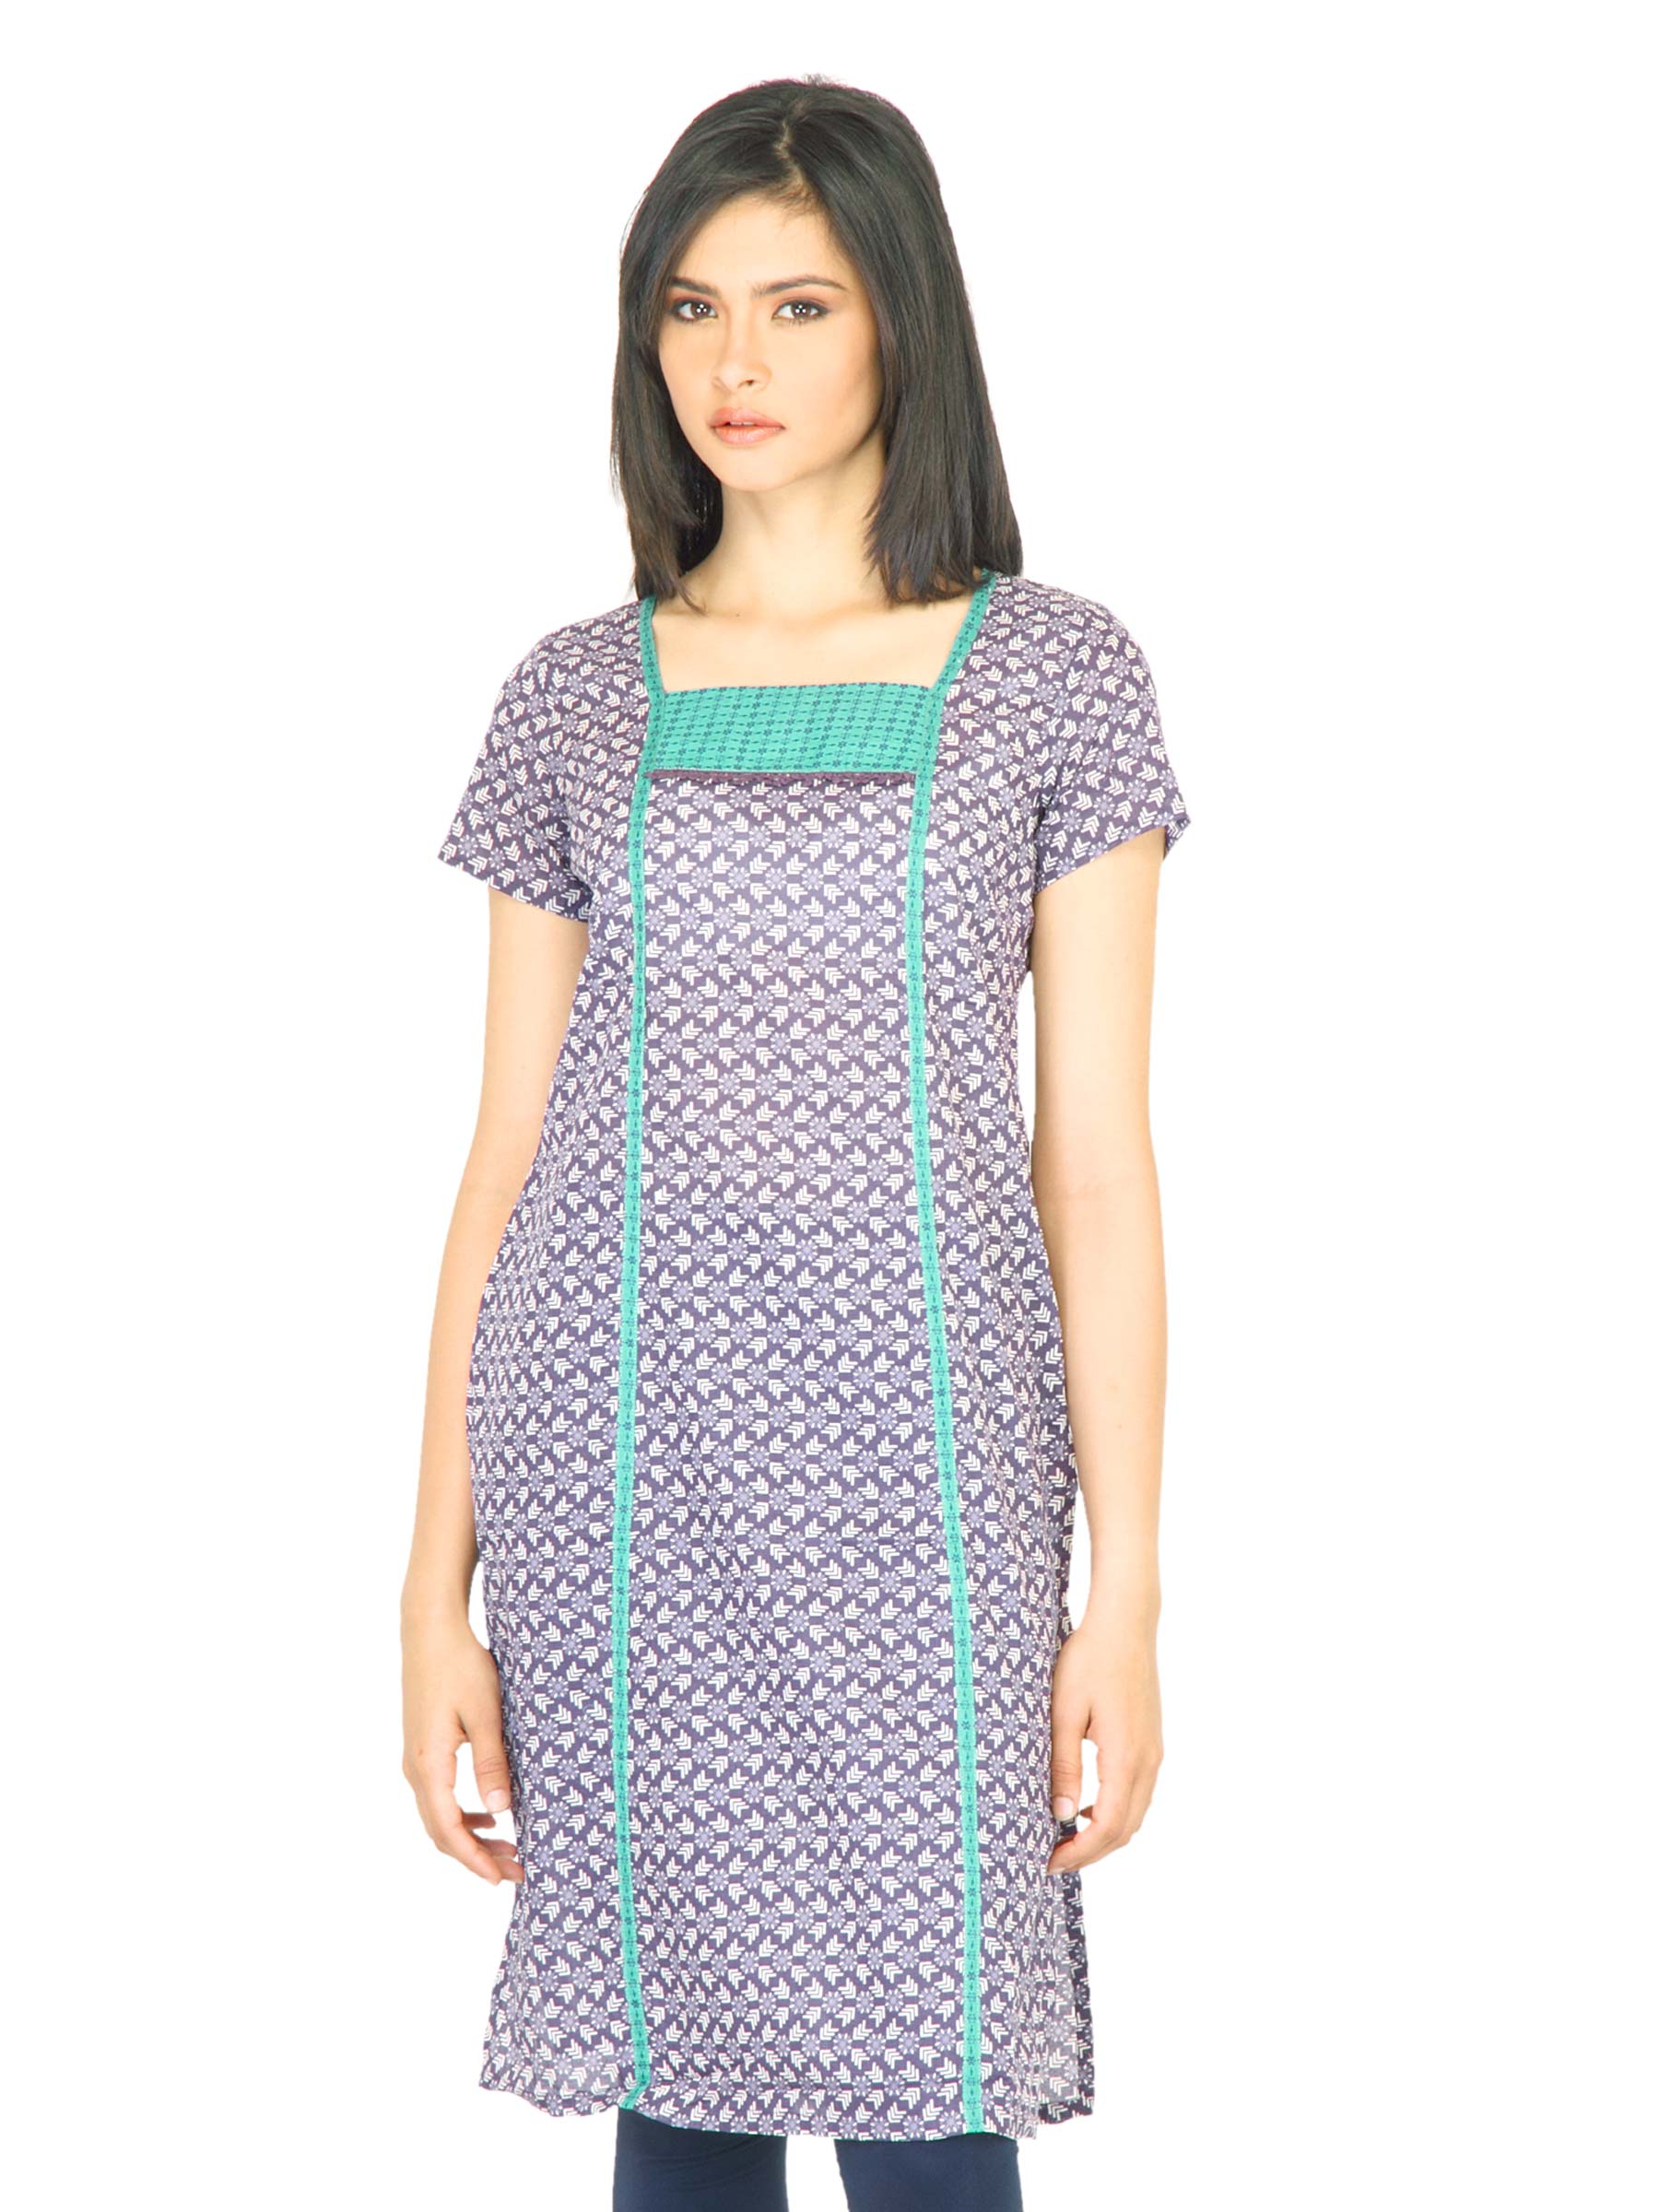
W Women Small Flower Pattern Purple Kurta
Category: Apparel / Topwear / Kurtas
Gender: Women
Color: Purple
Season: Fall 2011
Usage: Ethnic